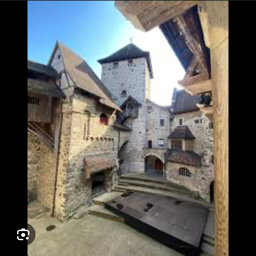
Burg Gutenberg